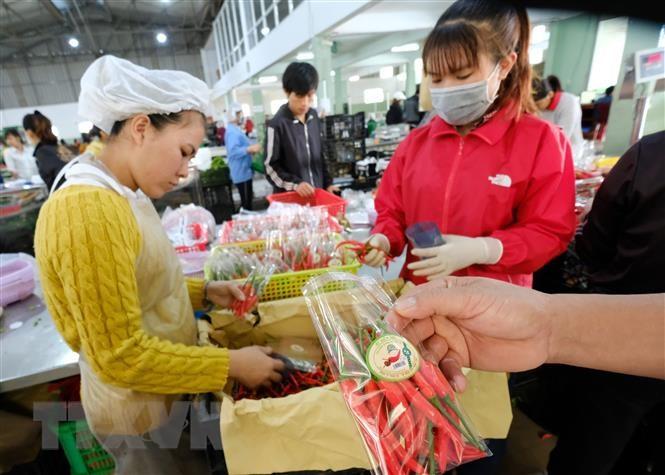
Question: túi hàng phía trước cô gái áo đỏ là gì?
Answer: phía trước cô gái áo đỏ là một túi ớt